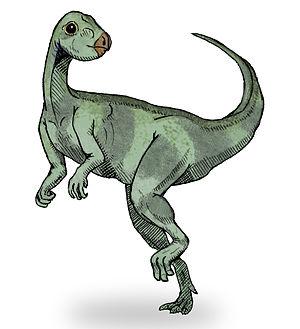
La liste des genres de dinosaures recense tous les genres qui ont été inclus dans le super-ordre Dinosauria à l'exception de la classe Aves et des termes à usage uniquement vernaculaire. La liste inclut tous les genres communément acceptés, mais aussi ceux considérés comme invalides, douteux, ou qui n'ont pas été formellement publiés, ainsi que les synonymes plus récents de noms plus établis et les genres qui ne sont plus considérés comme des dinosaures. De nombreux noms ont été reclassifiés, qu'il s'agisse d'oiseaux, de crocodiles ou encore de bois pétrifié. Cette liste contient 1513 noms, dont environ 1190 sont considérés comme soit valides, soit nomen dubium.
Qantassaurus est un genre éteint de petits dinosaures ornithopodes ayant vécu en Australie au Crétacé inférieur.